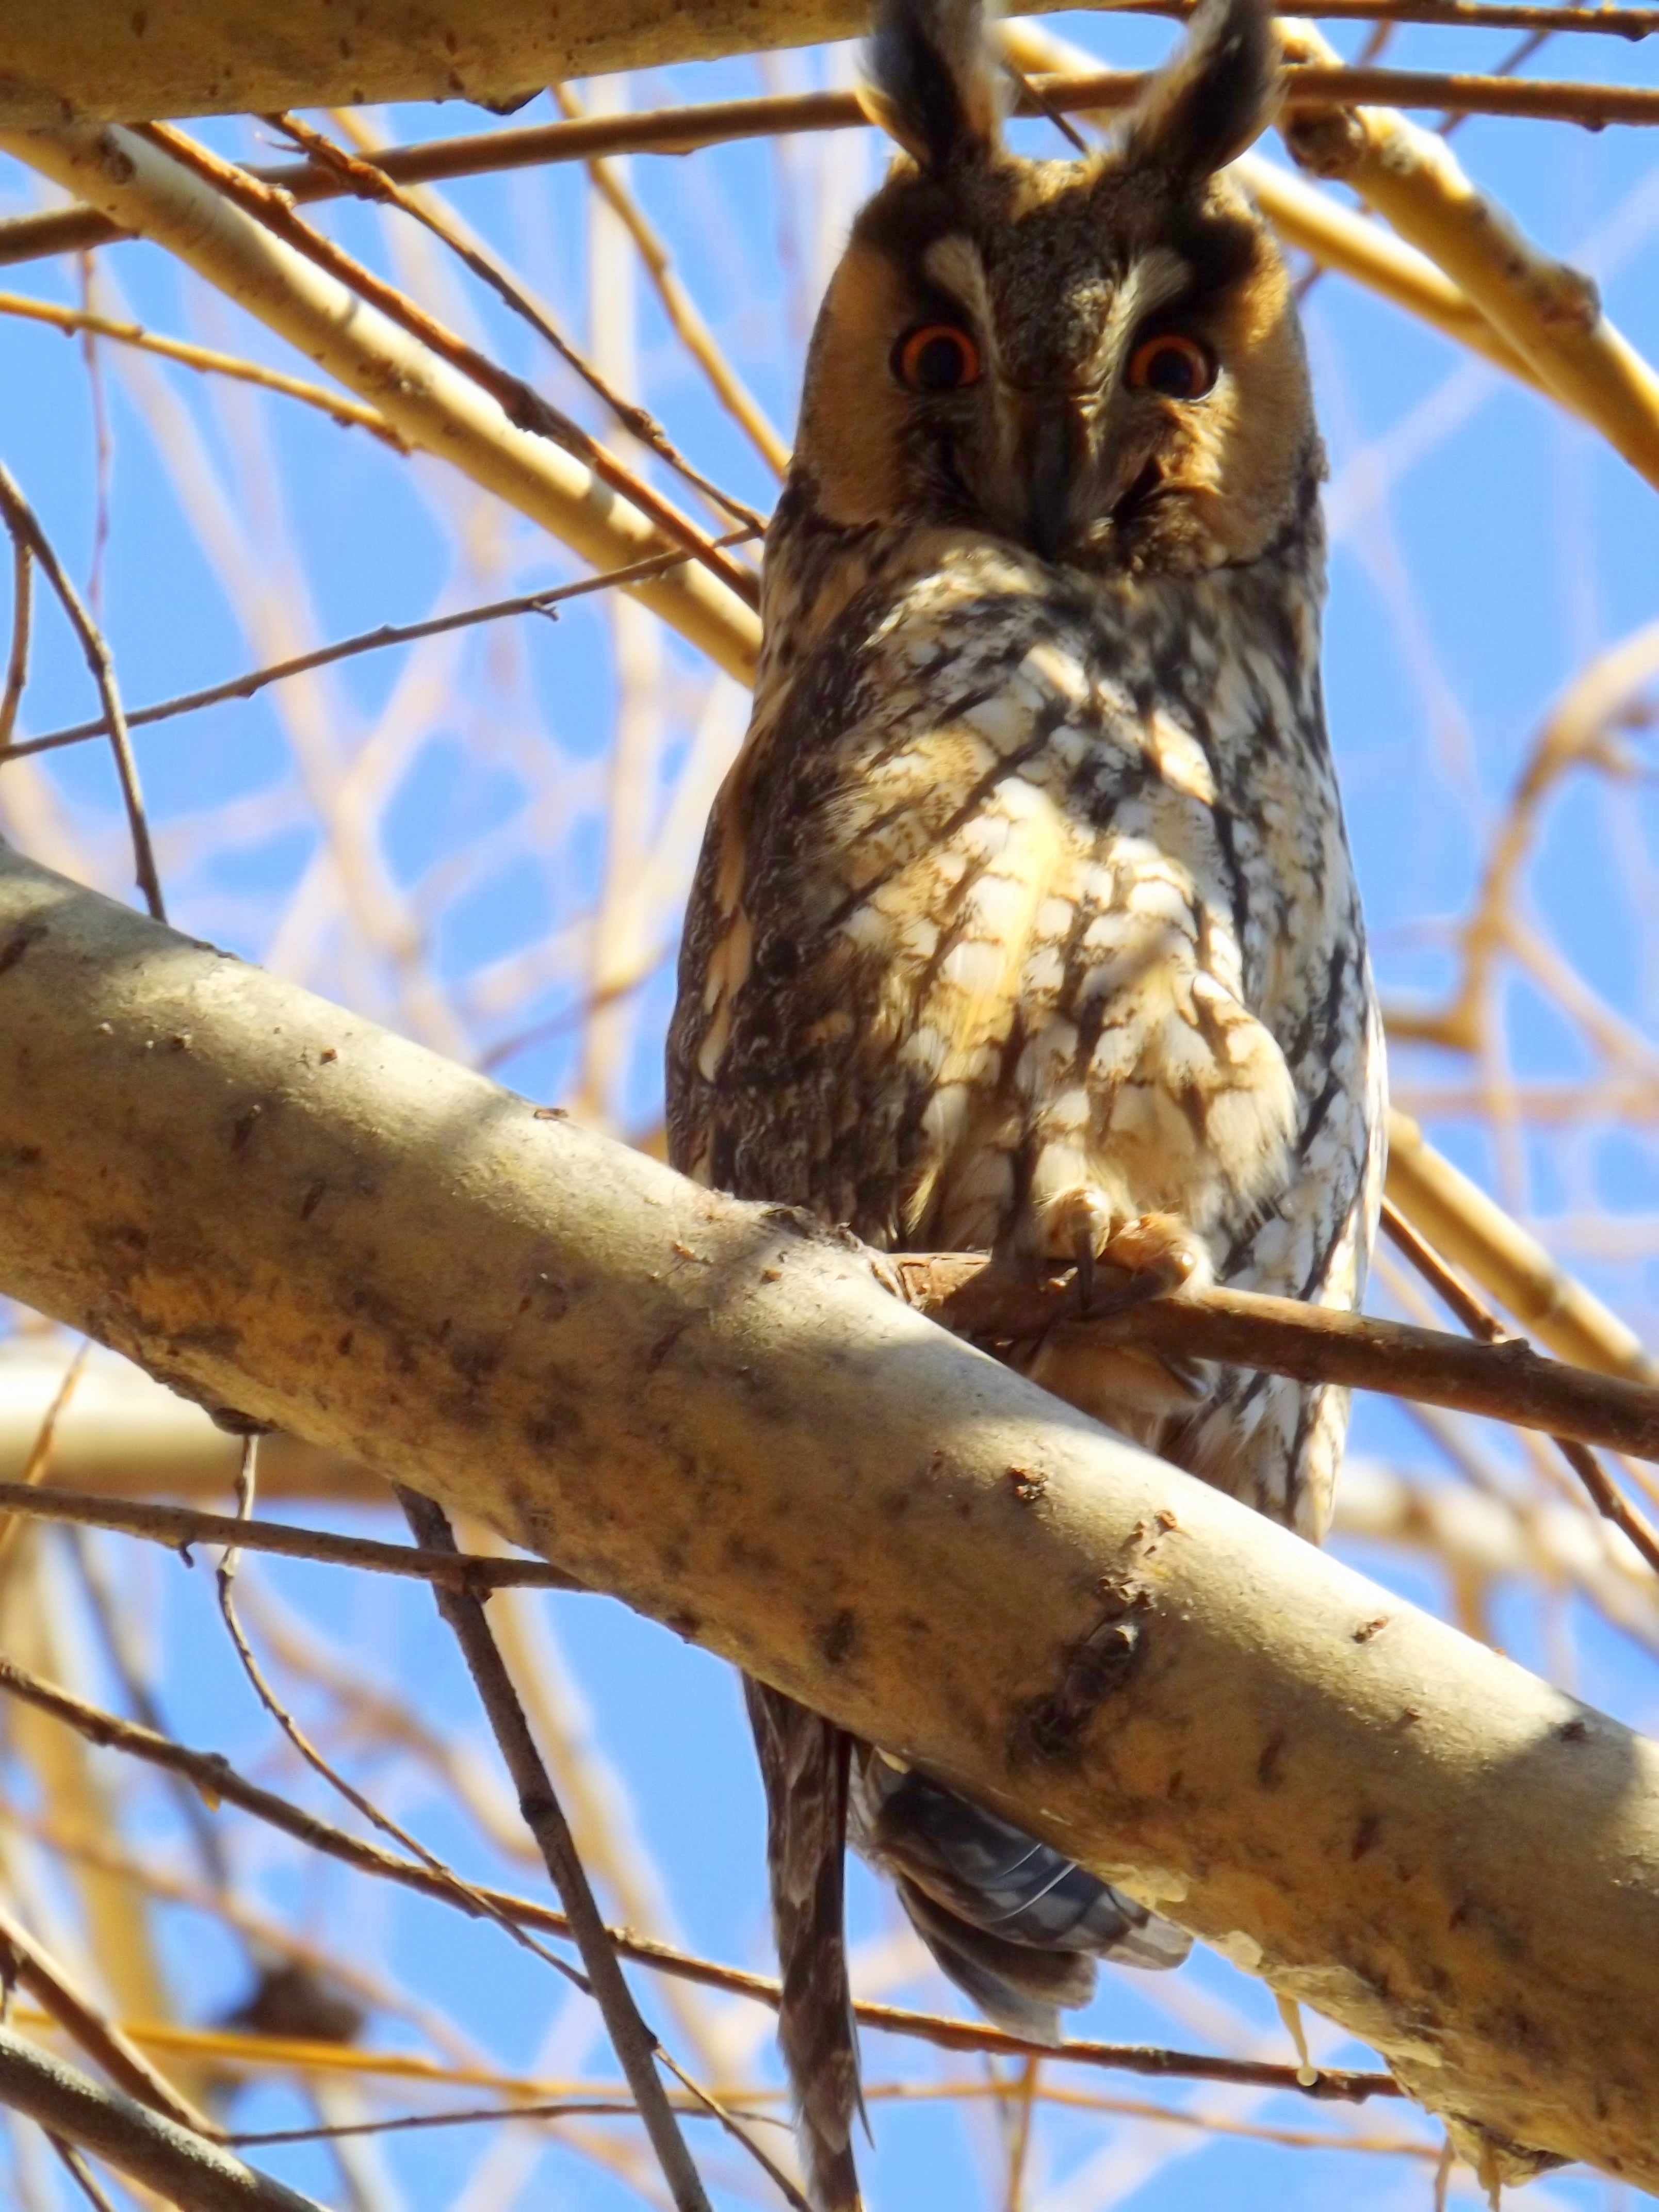
tree, branch, bird, wildlife, beak, hawk, owl, fauna, bird of prey, birds, vertebrate, perching bird, piciformes